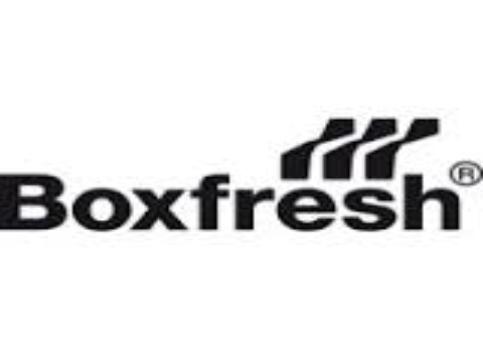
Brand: Boxfresh
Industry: Clothes